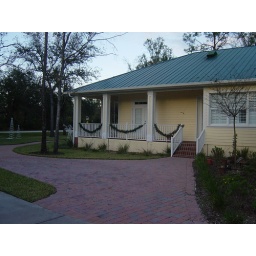
More of the green stuff... It goes all the way around the house. The house looks good when they come on...